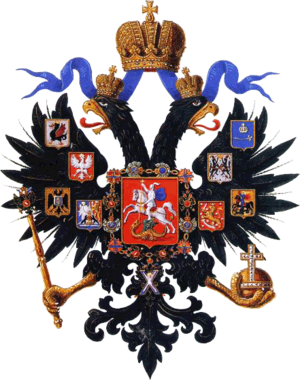
L’ordre impérial de Saint-André Apôtre le premier nommé est un ordre honorifique russe fondé le 30 août 1698 par Pierre le Grand. Premier ordre russe, tant par sa date de création sous le règne de Pierre Iᵉʳ, que par sa place dans la hiérarchie des ordres russes, il a la particularité d'être réservé aux plus importants personnages de l'État, tant civil que militaire. Décerné un peu plus de 1 000 fois entre 1699 et 1917 en dehors des membres de la famille impériale, il a toujours joui d'un très grand prestige, tant en Russie, qu'à l'étranger. Il est aujourd'hui, à la fois un ordre dynastique de la famille impériale des Romanov en exil et le premier ordre de l'actuelle Fédération de Russie.